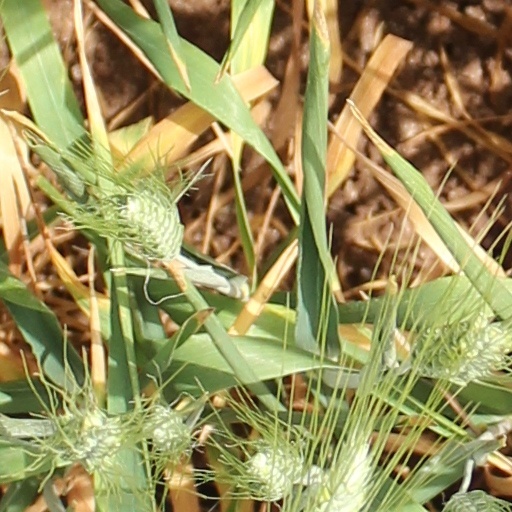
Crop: wheat